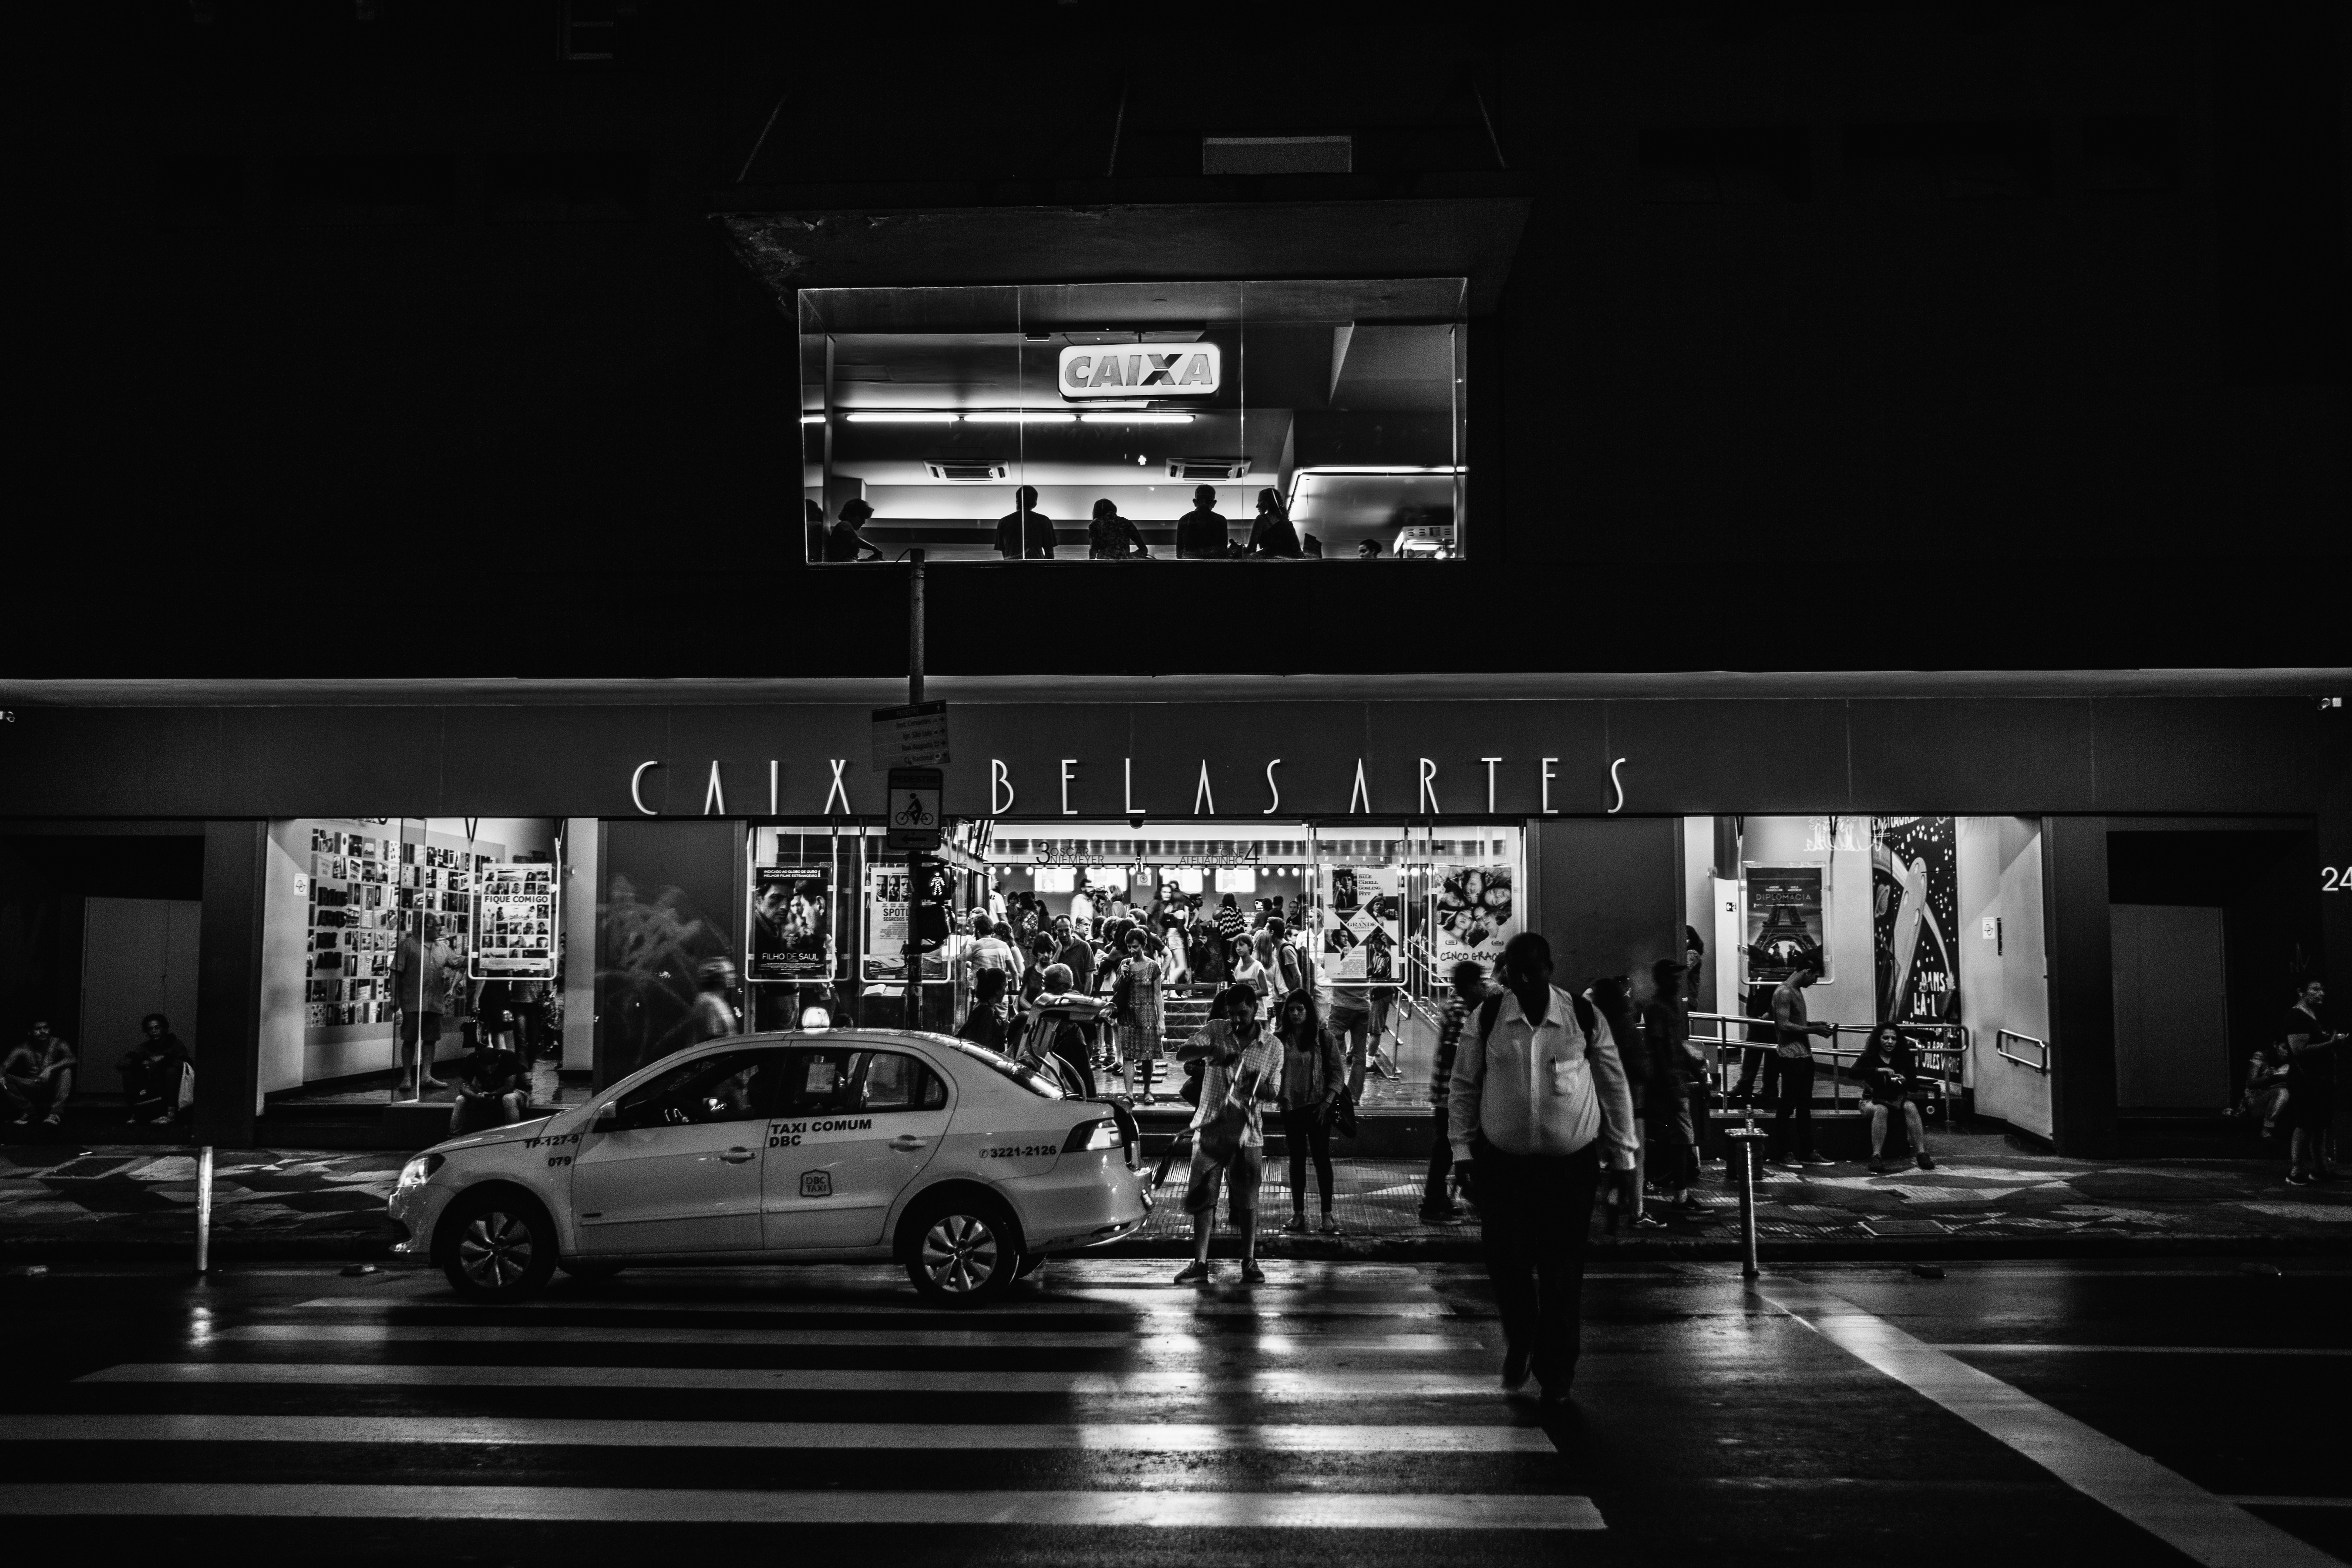
light, black and white, people, road, white, night, city, taxi, darkness, black, monochrome, lighting, cinema, movie, monochrome photography, film noir, caixa belas artes, movie house